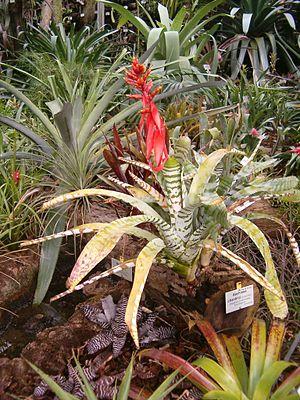
Aechmea chantinii est une espèce de plante de la famille des Bromeliaceae qui se rencontre de l'Équateur au Pérou